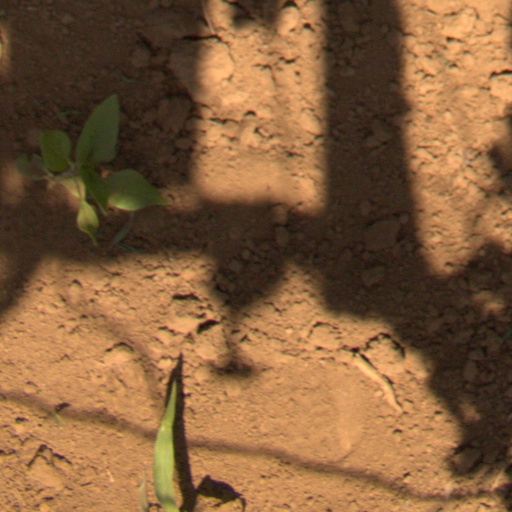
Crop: Jerusalem artichoke